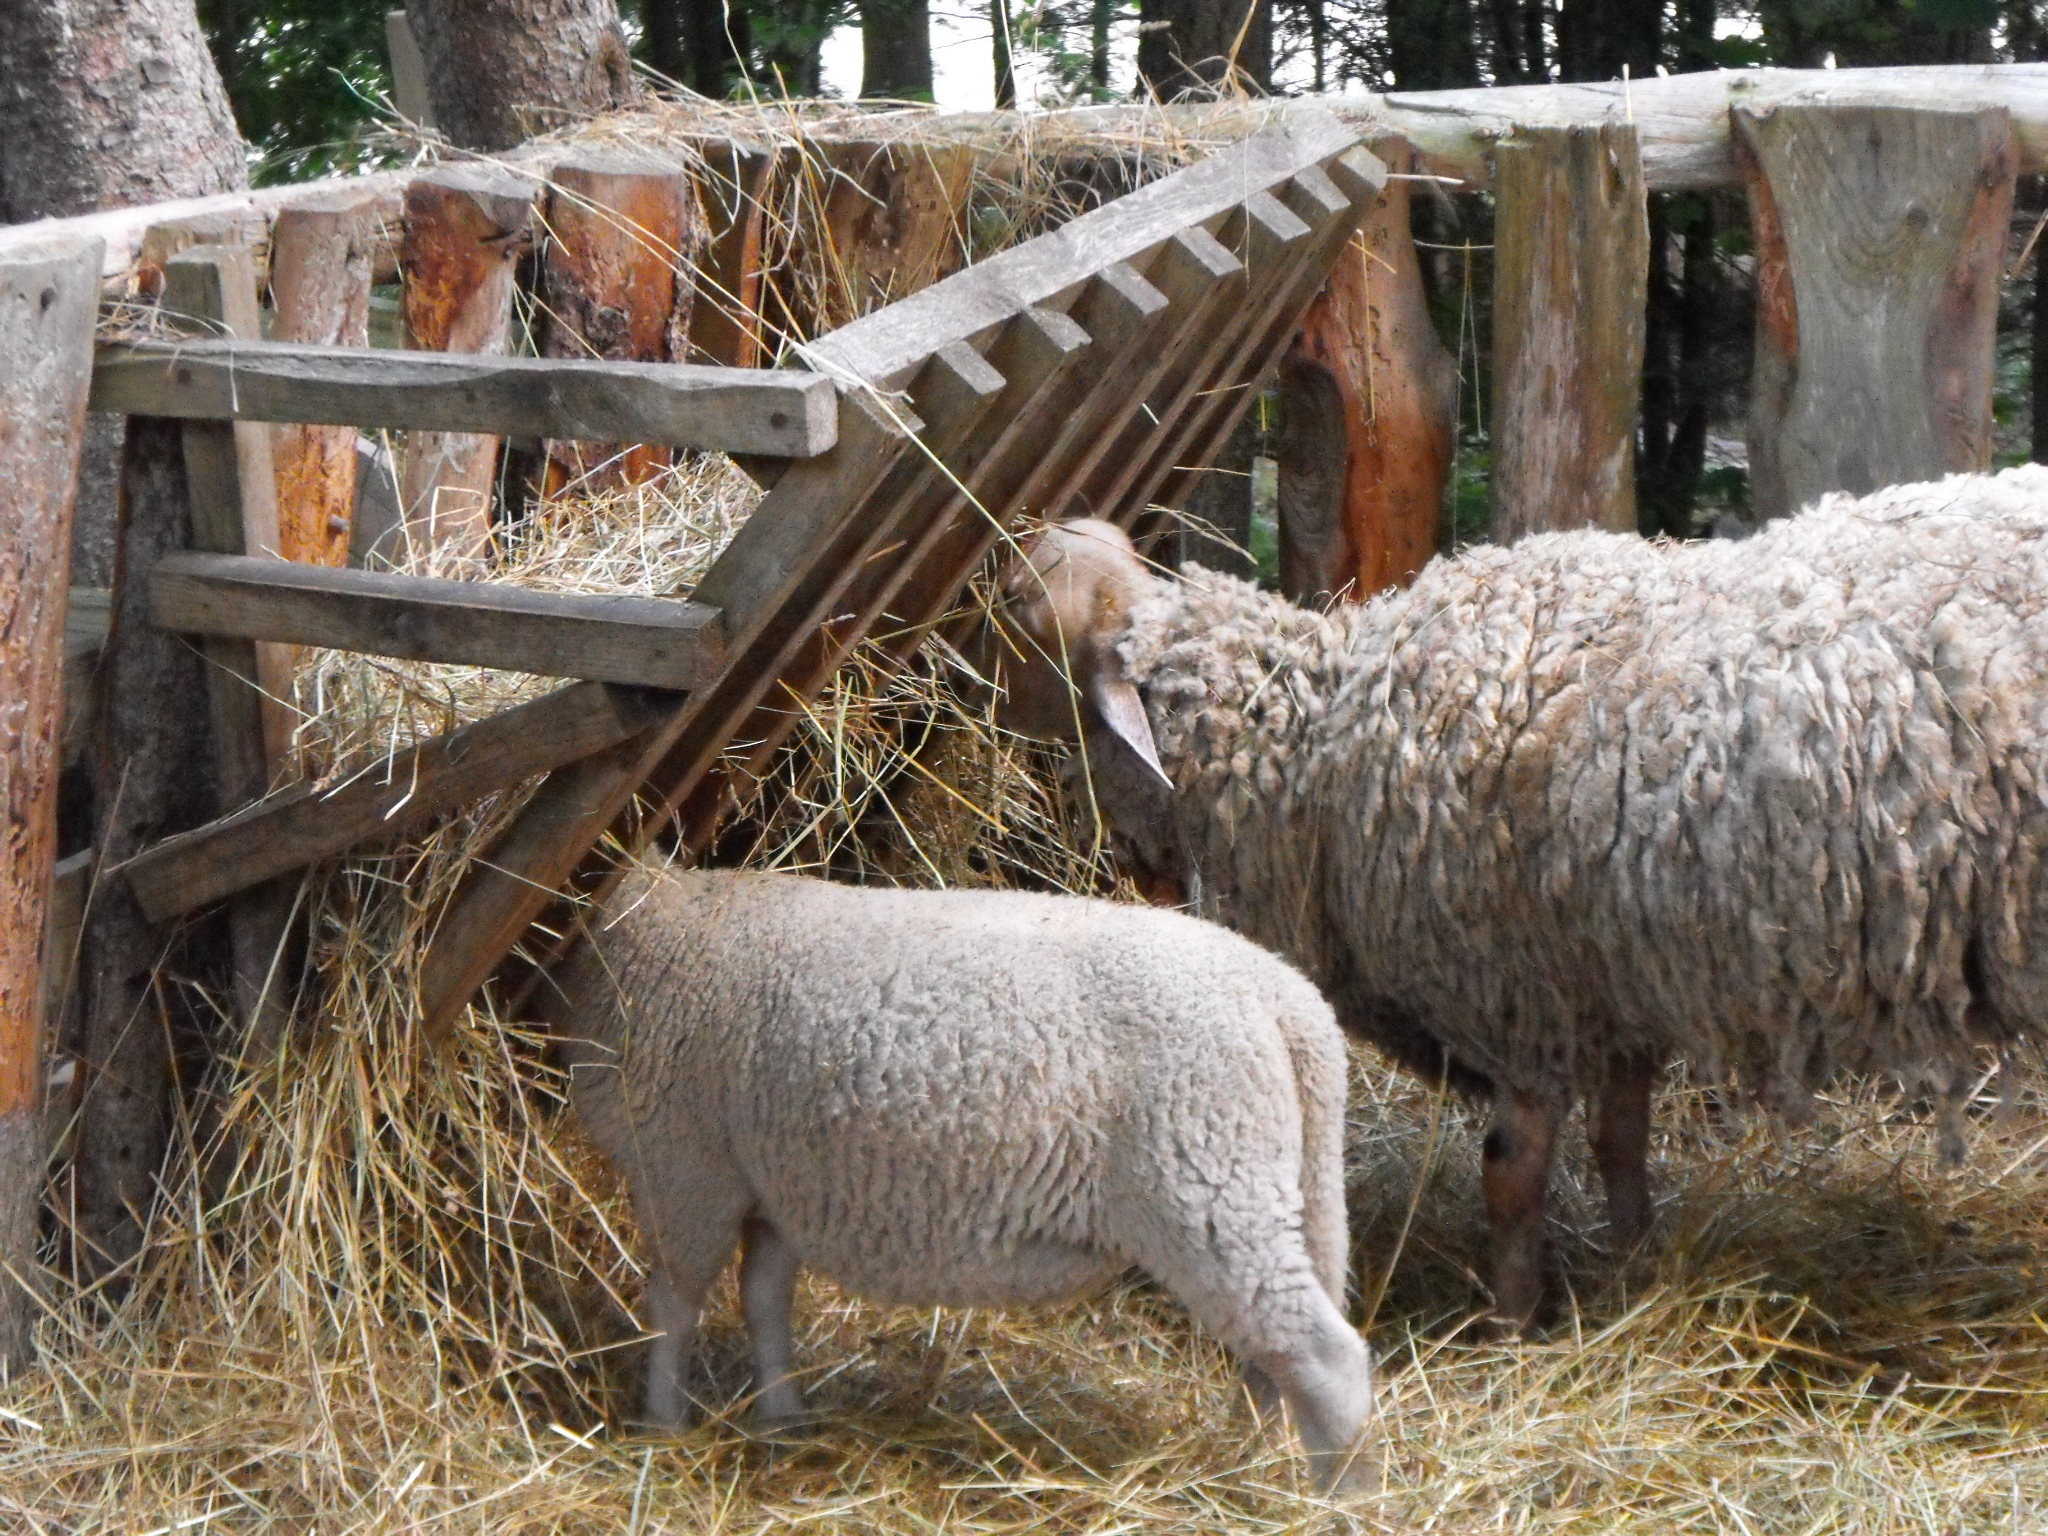
hay, farm, animal, flock, horn, rural, herd, farming, pasture, grazing, livestock, sheep, mammal, agriculture, fauna, lamb, vertebrate, sheeps, ewe